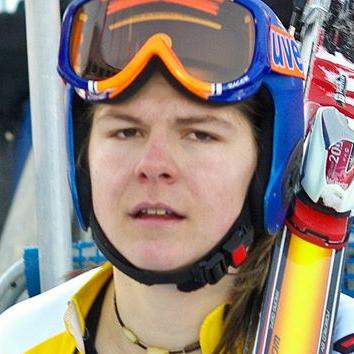
Age: 20